Stone crosses in Cornwall

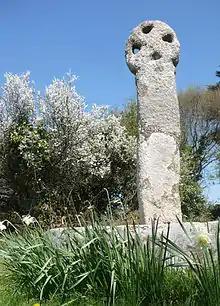
Fig. g1: Three Holes Cross

Arthur Langdon (1896) recorded that there were six stone crosses in the parish of Egloshayle, including two in the parish churchyard and one at Washaway. Three-holes Cross is about a mile and a half north of Egloshayle at a crossroads. A stone cross head ("illustrated Fig. 1, bottom left") at Pencarrow was described by Arthur Langdon (1896). It was found c. 1870 on the estate and afterwards set up in the grounds.